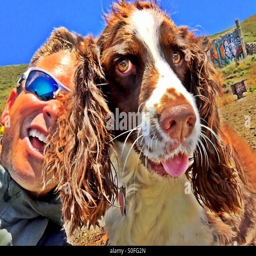
young man and animal having fun in the sun along the coastal cliffs .